DFDS

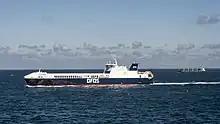
RoRo ferry "Tulipa Seaways"

DFDS created a sensation when they launched the world's first motor-driven short-sea passenger ship in 1925, from Helsingørs Jernskibs of Maskinbyggeri A/S. The first of four sister vessels built between 1925 and 1932, the M.V. "Parkeston" made her maiden voyage from Esbjerg to Harwich on 8 October 1925 at an average speed of 16.5 knots, burning 18 tons of oil per day compared with 55 tons of coal burnt by a similar predecessor on the route. The shipyard had in 1924 completed and delivered the DFDS ship "Odense", a diesel passenger-cargo ship of . After completing "Jylland" in 1926, sister of "Parkeston", DFDS took delivery in 1927 of the "Dronning Alexandrine". The series of ships was completed with "Esbjerg" in 1929 and "England" in 1932. The next DFDS ship delivered by Helsingørs after "England" was the first of four motor cargo ships, "Tunis" delivered in 1936.